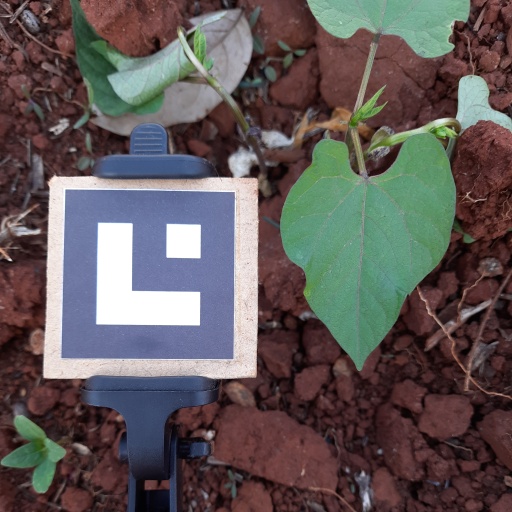
Observations: wavy surface, no eating holes, under shade